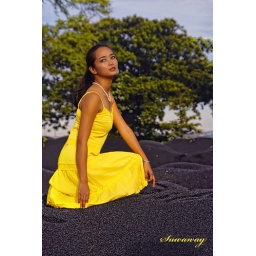
life upon the vastness of black sand